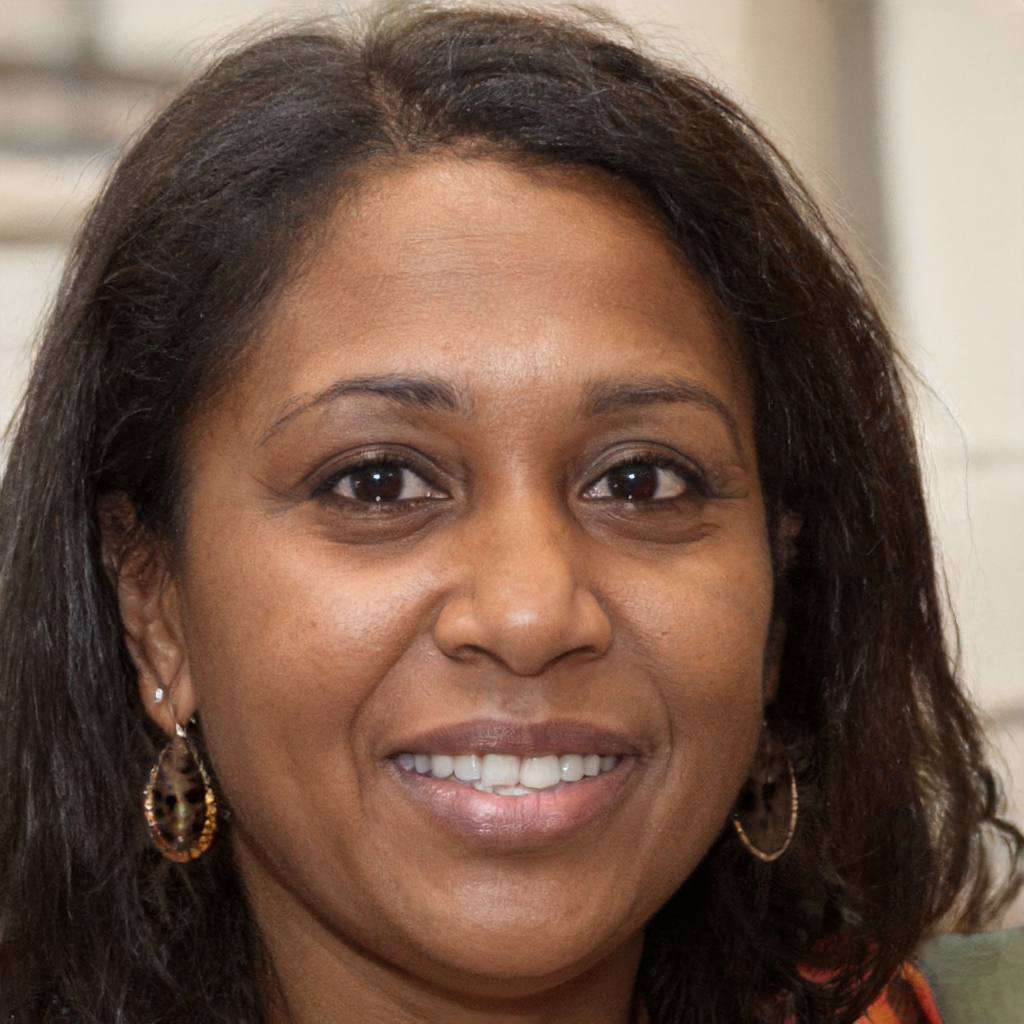
Gender: Female